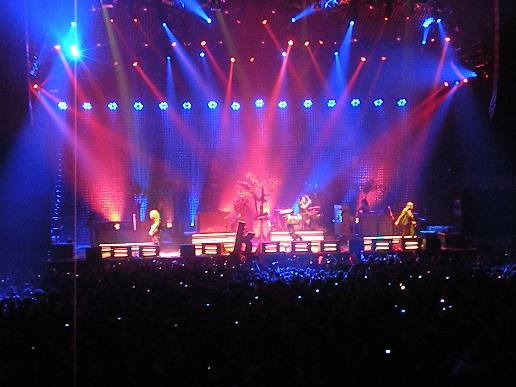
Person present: Yes